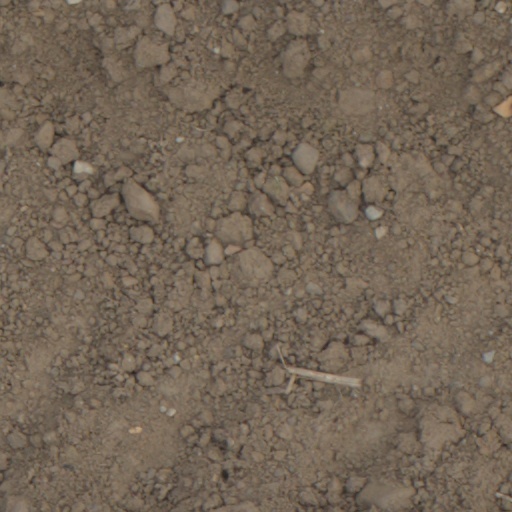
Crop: wheat